Institutiones calculi integralis

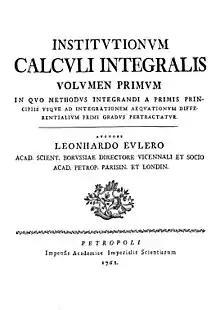
Scan of the first page of "Institutiones calculi integralis", Vol. 1

Institutiones calculi integralis (Foundations of integral calculus) is a three-volume textbook written by Leonhard Euler and published in 1768. It was on the subject of integral calculus and contained many of Euler's discoveries about differential equations. It was written after